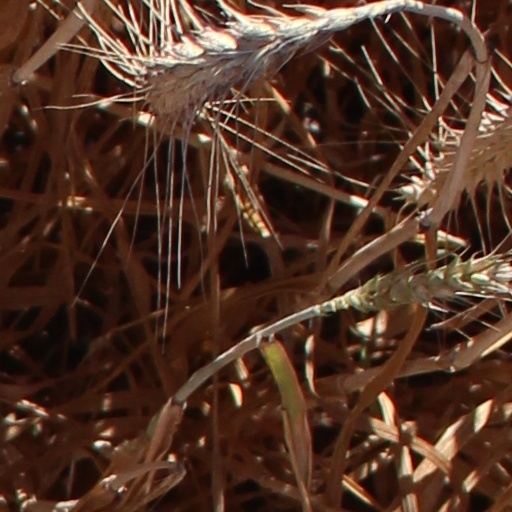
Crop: wheat